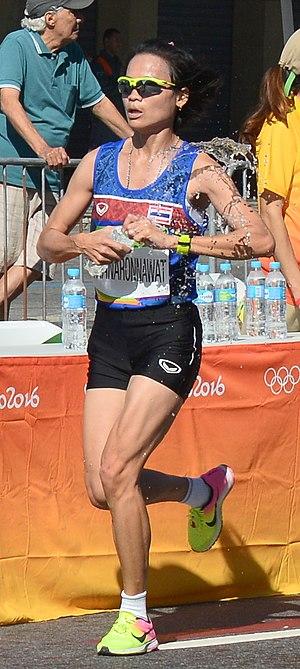
Passage du marathon des jeux olympiques de Rio 2016 dans le centre de Rio